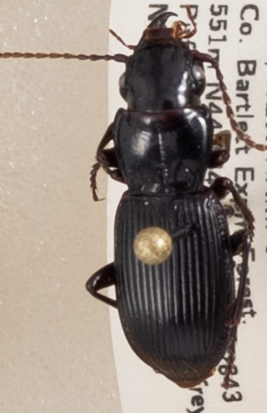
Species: Pterostichus rostratus
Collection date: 2019-06-26
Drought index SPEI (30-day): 0.362
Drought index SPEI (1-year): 1.22
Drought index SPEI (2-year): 0.998